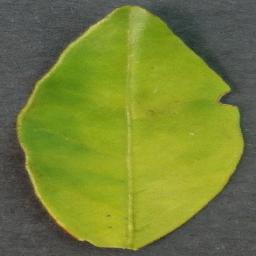
Label: Orange___Haunglongbing_(Citrus_greening)